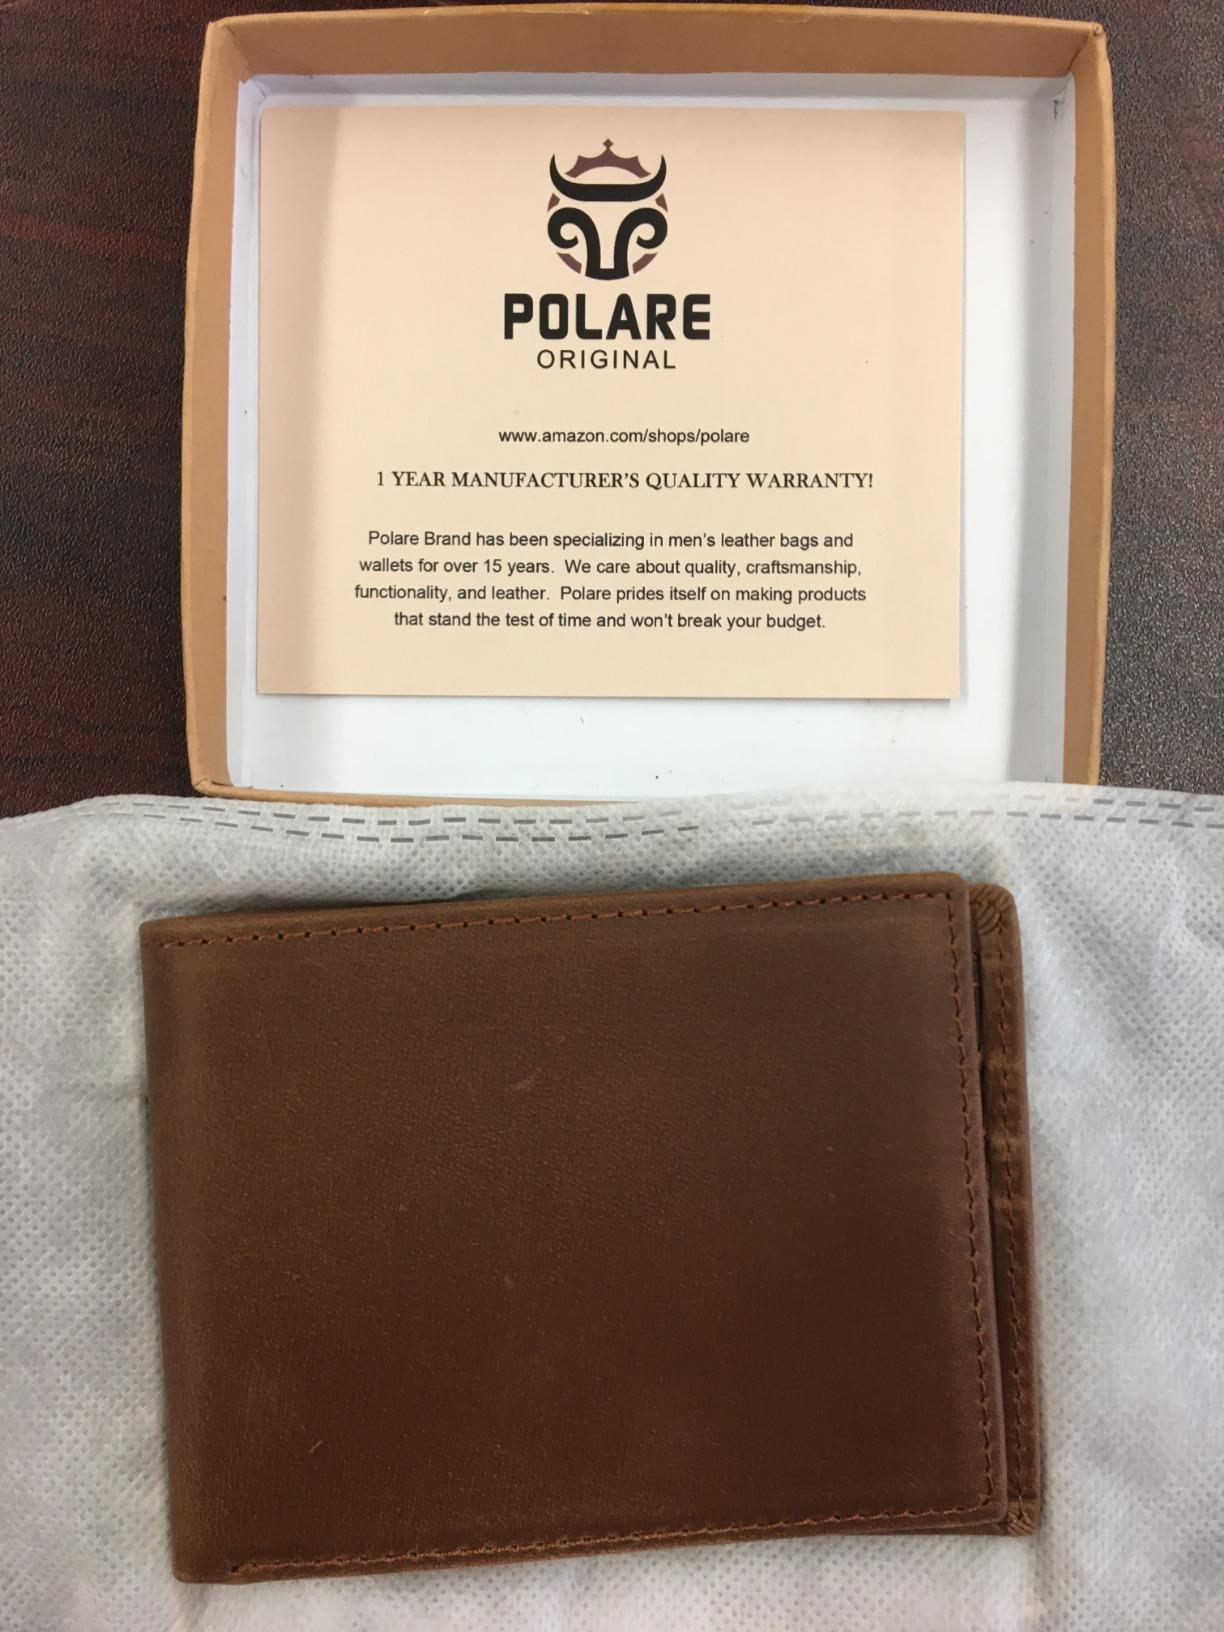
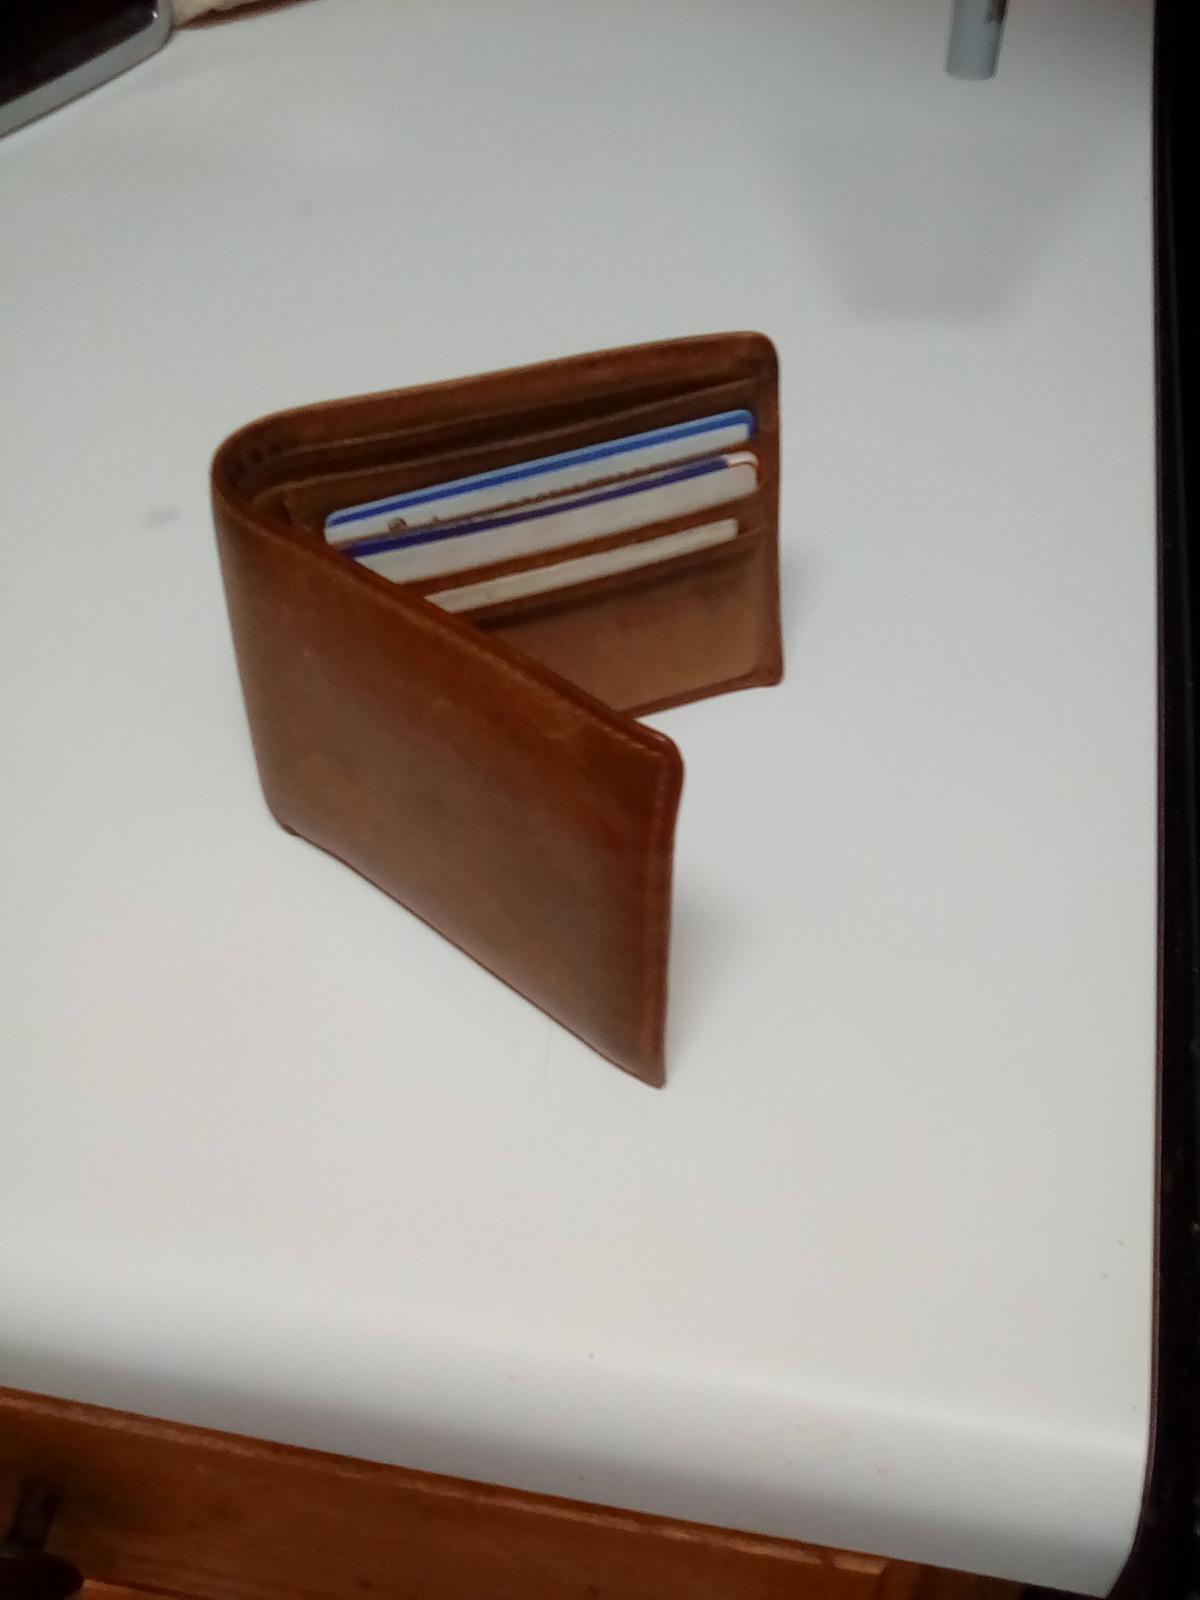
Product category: accessories_wallet
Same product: yes